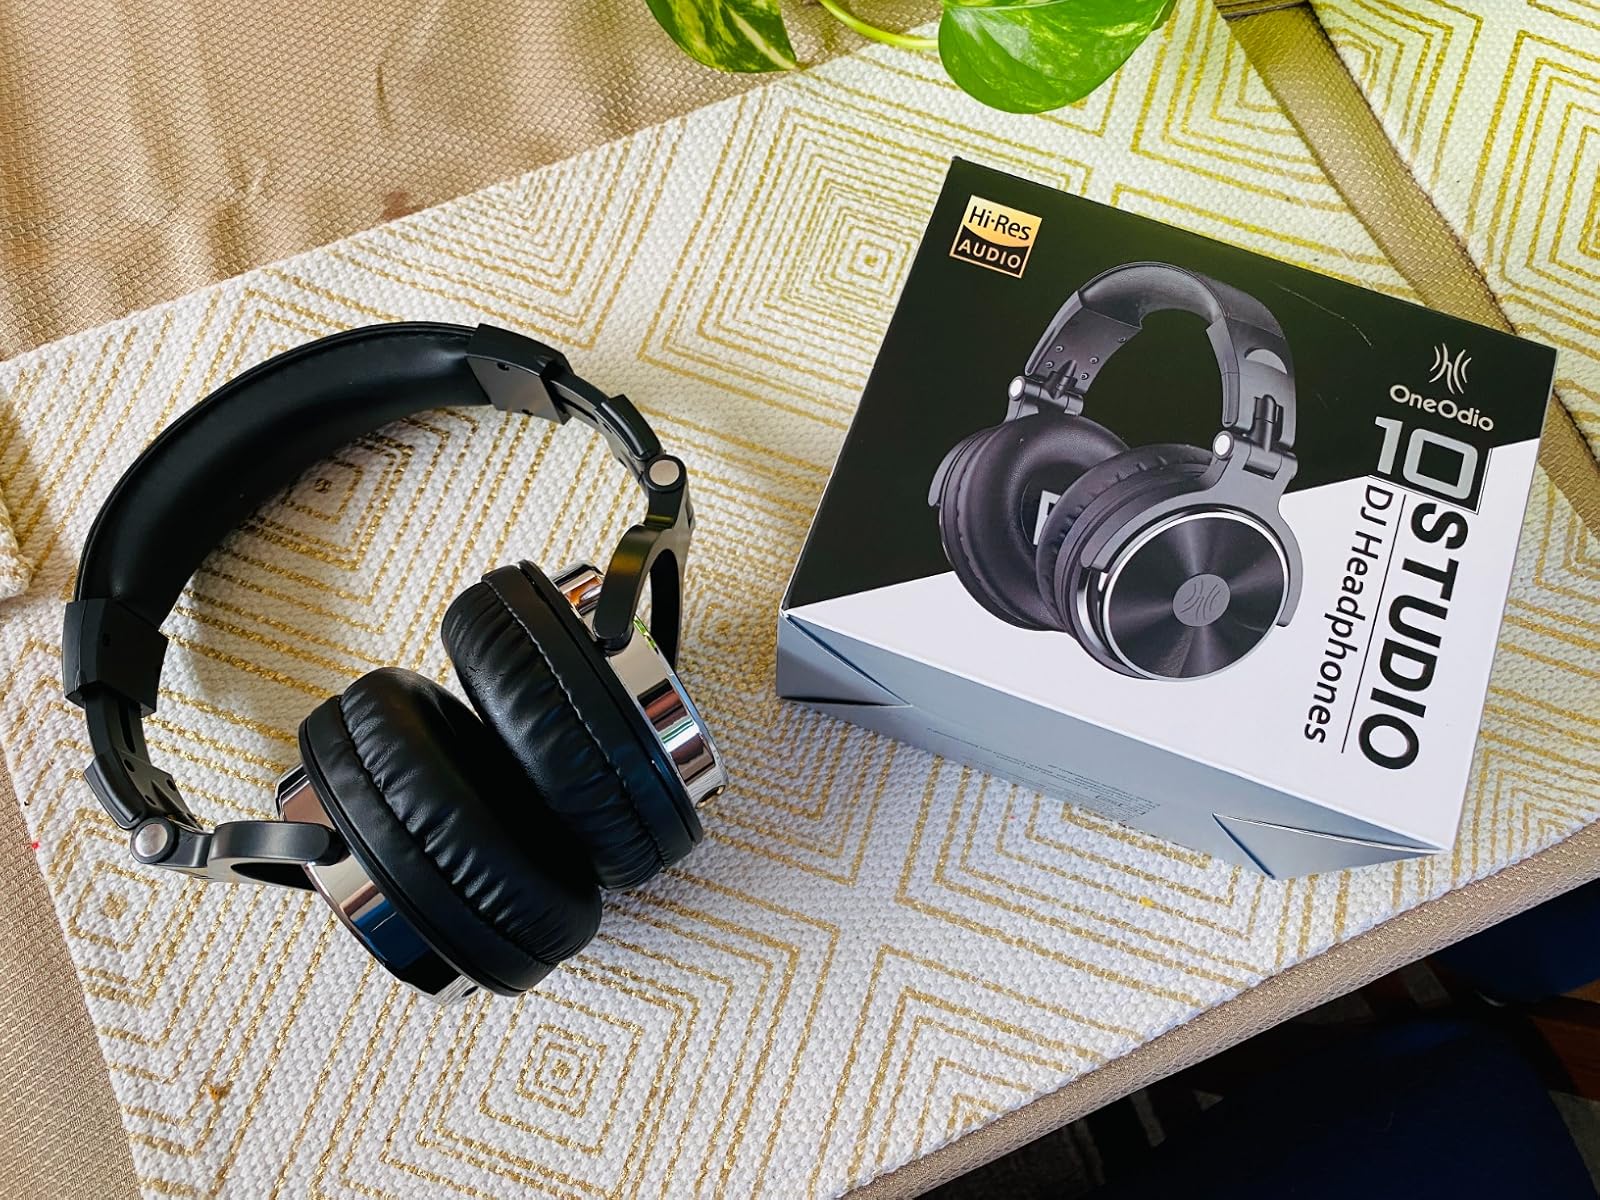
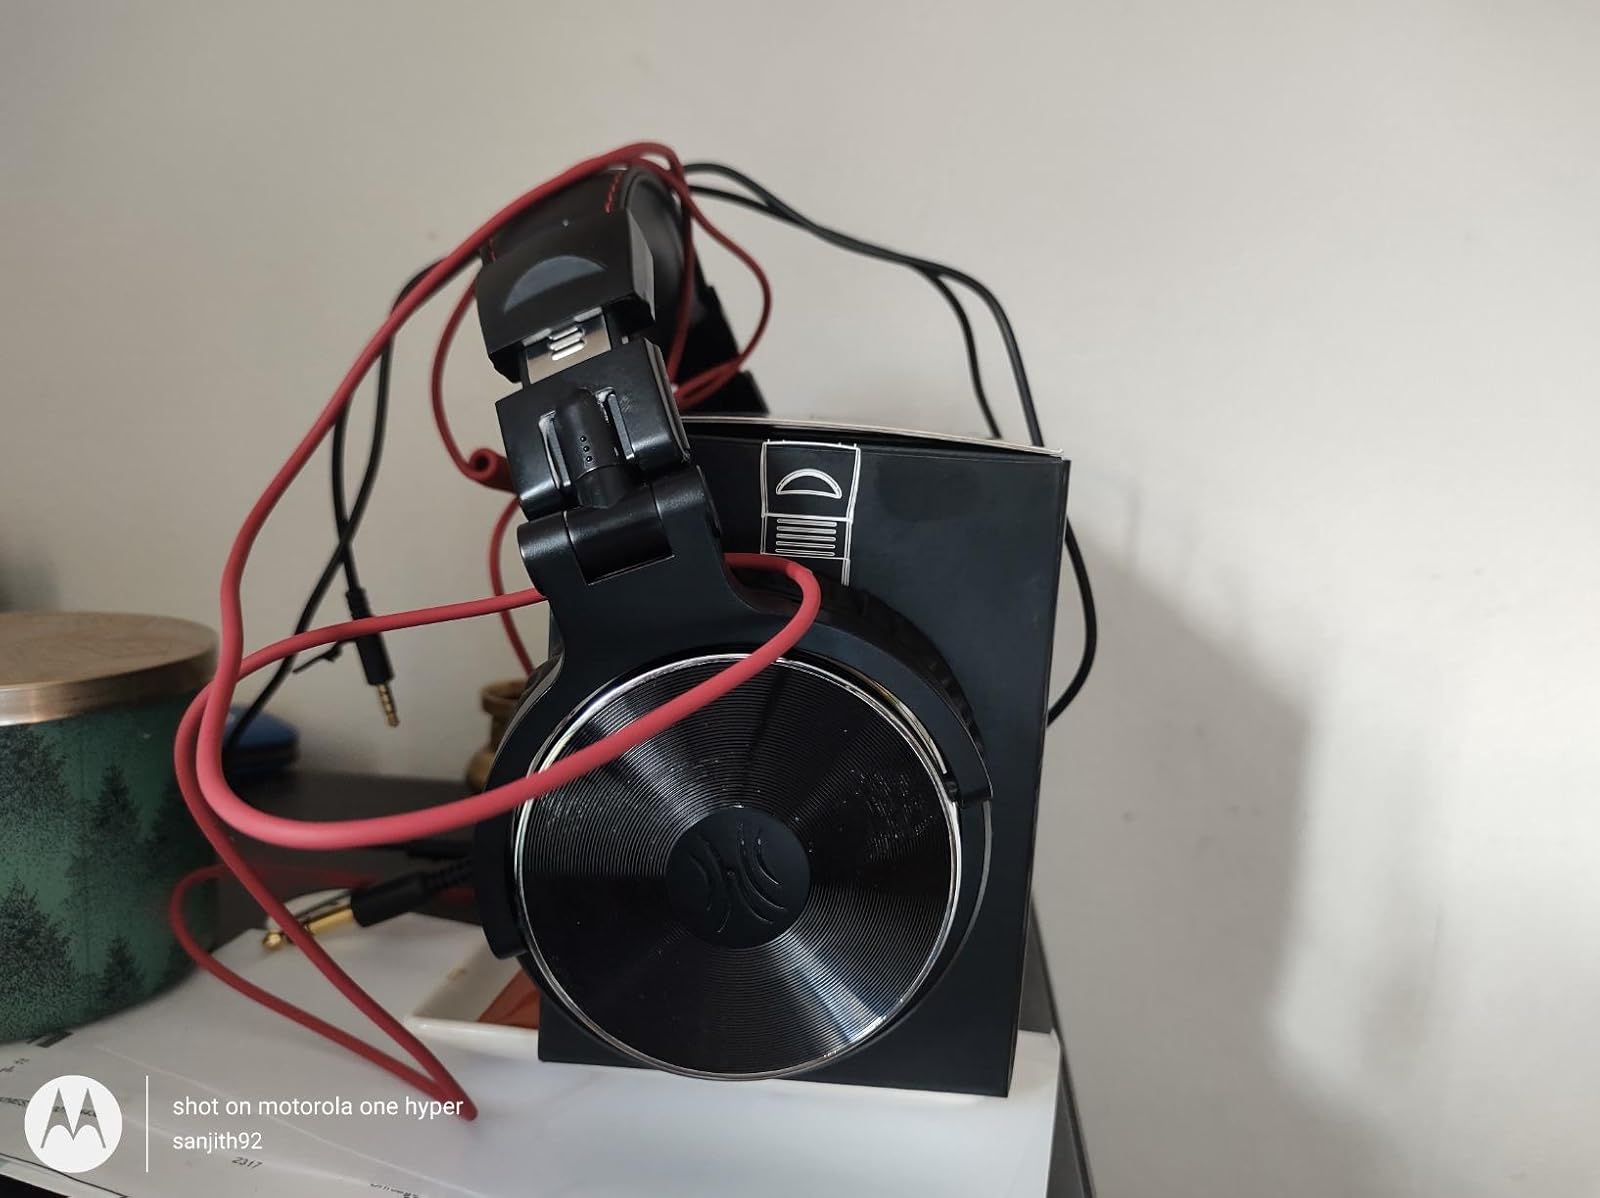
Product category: headphones
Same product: yes